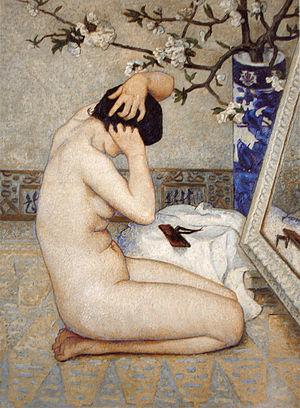
""La Coiffure"""
René Schützenberger, né à Mulhouse le 29 juillet 1860 et mort à Paris le 31 décembre 1916, est un peintre français.